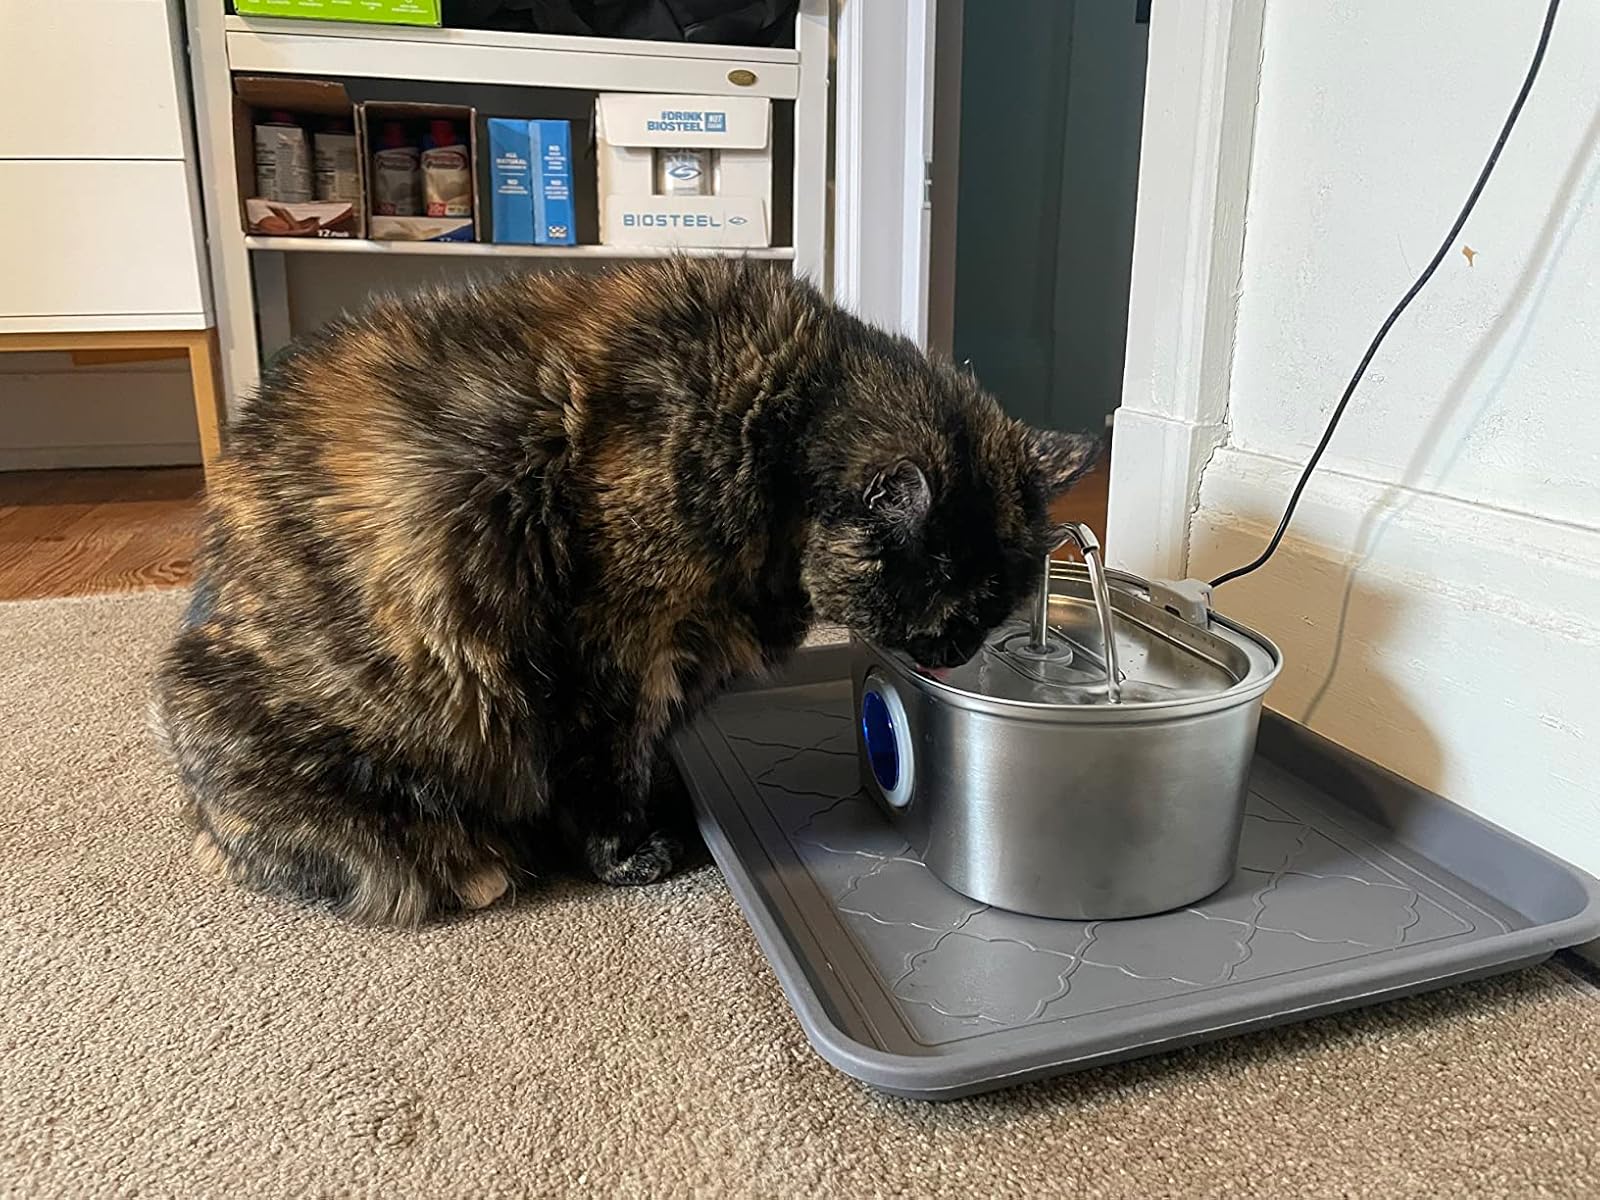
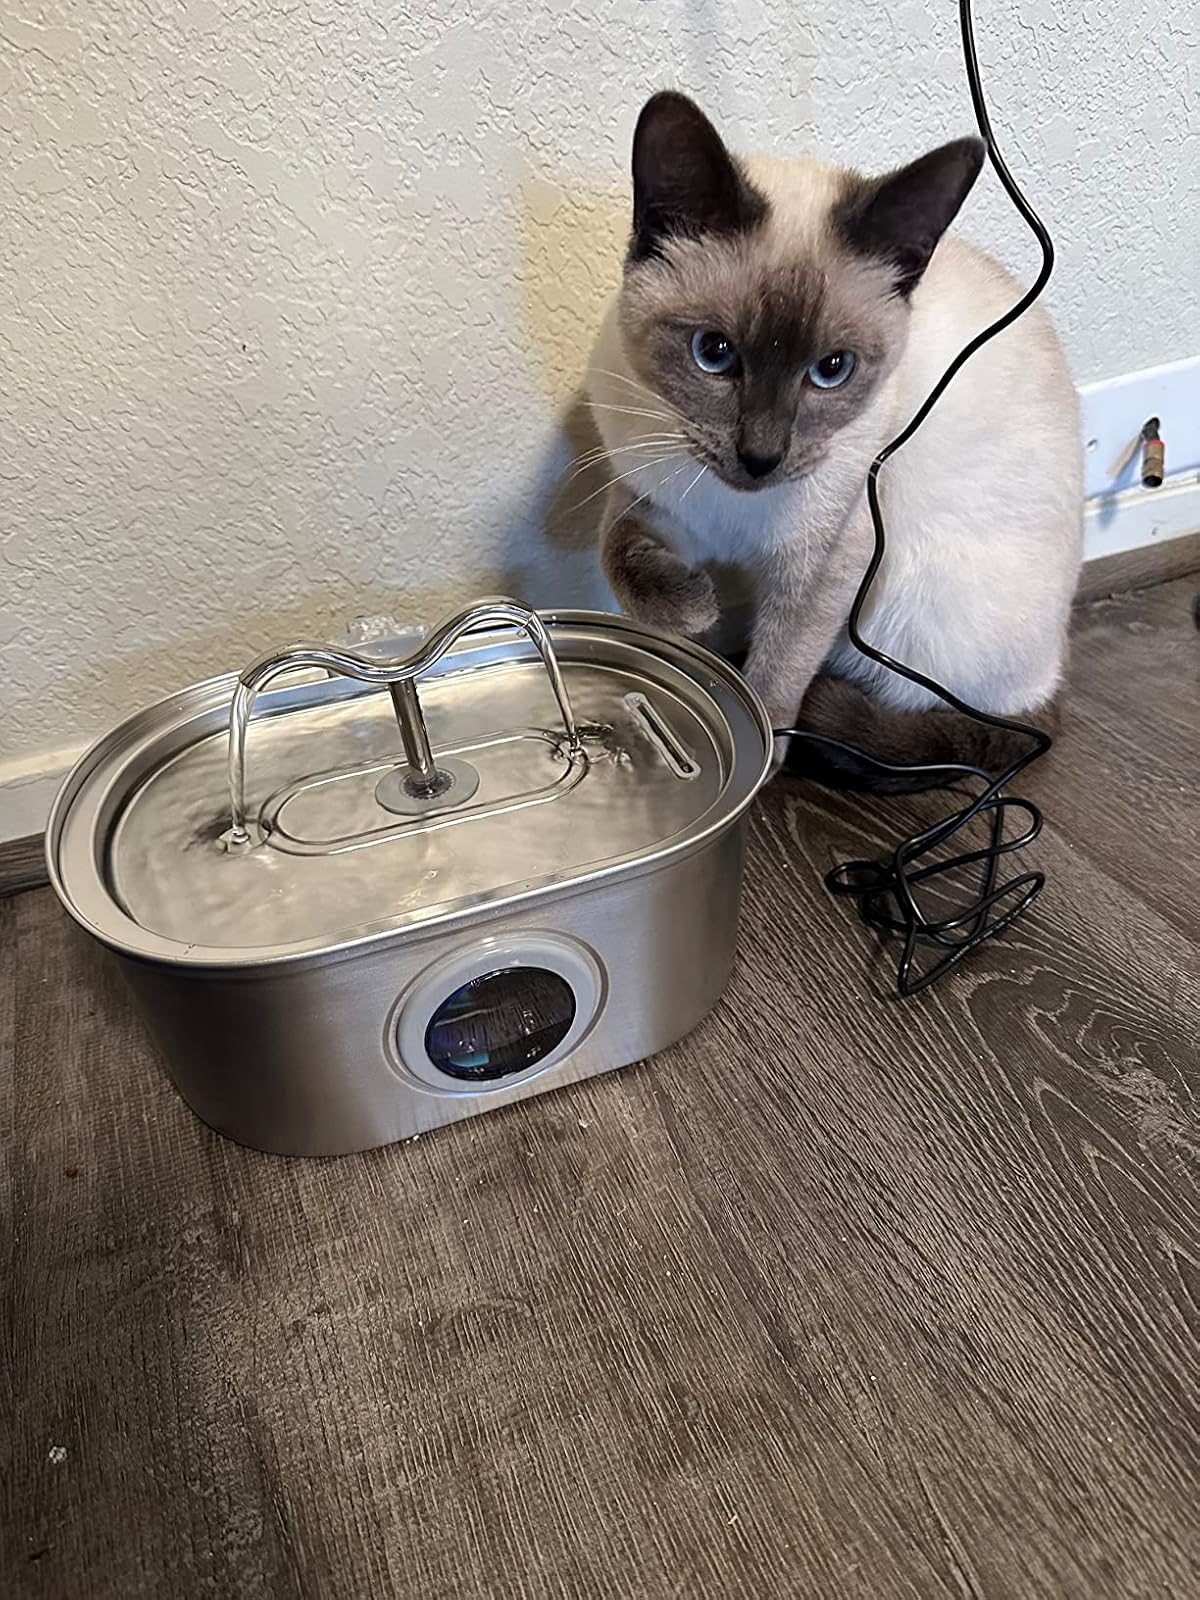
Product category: items_bowl
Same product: yes